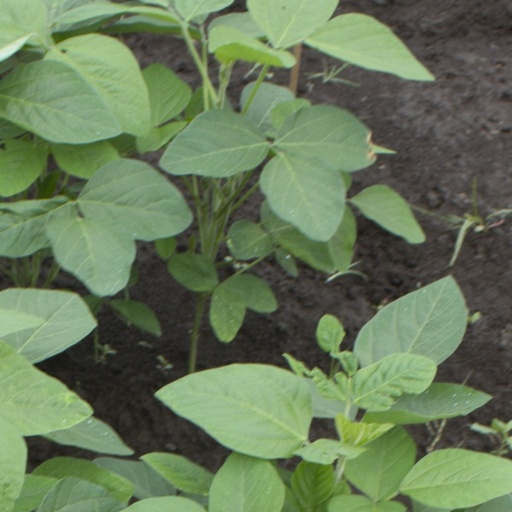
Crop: soybean